Clara Petacci

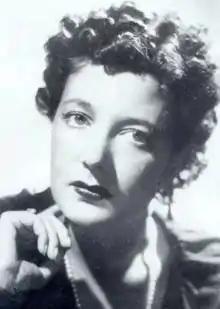
Petacci in the 1930s

Clara "Claretta" Petacci (28 February 1912 – 28 April 1945) was a mistress of the Italian dictator Benito Mussolini. She was killed by Italian partisans during Mussolini's summary execution.